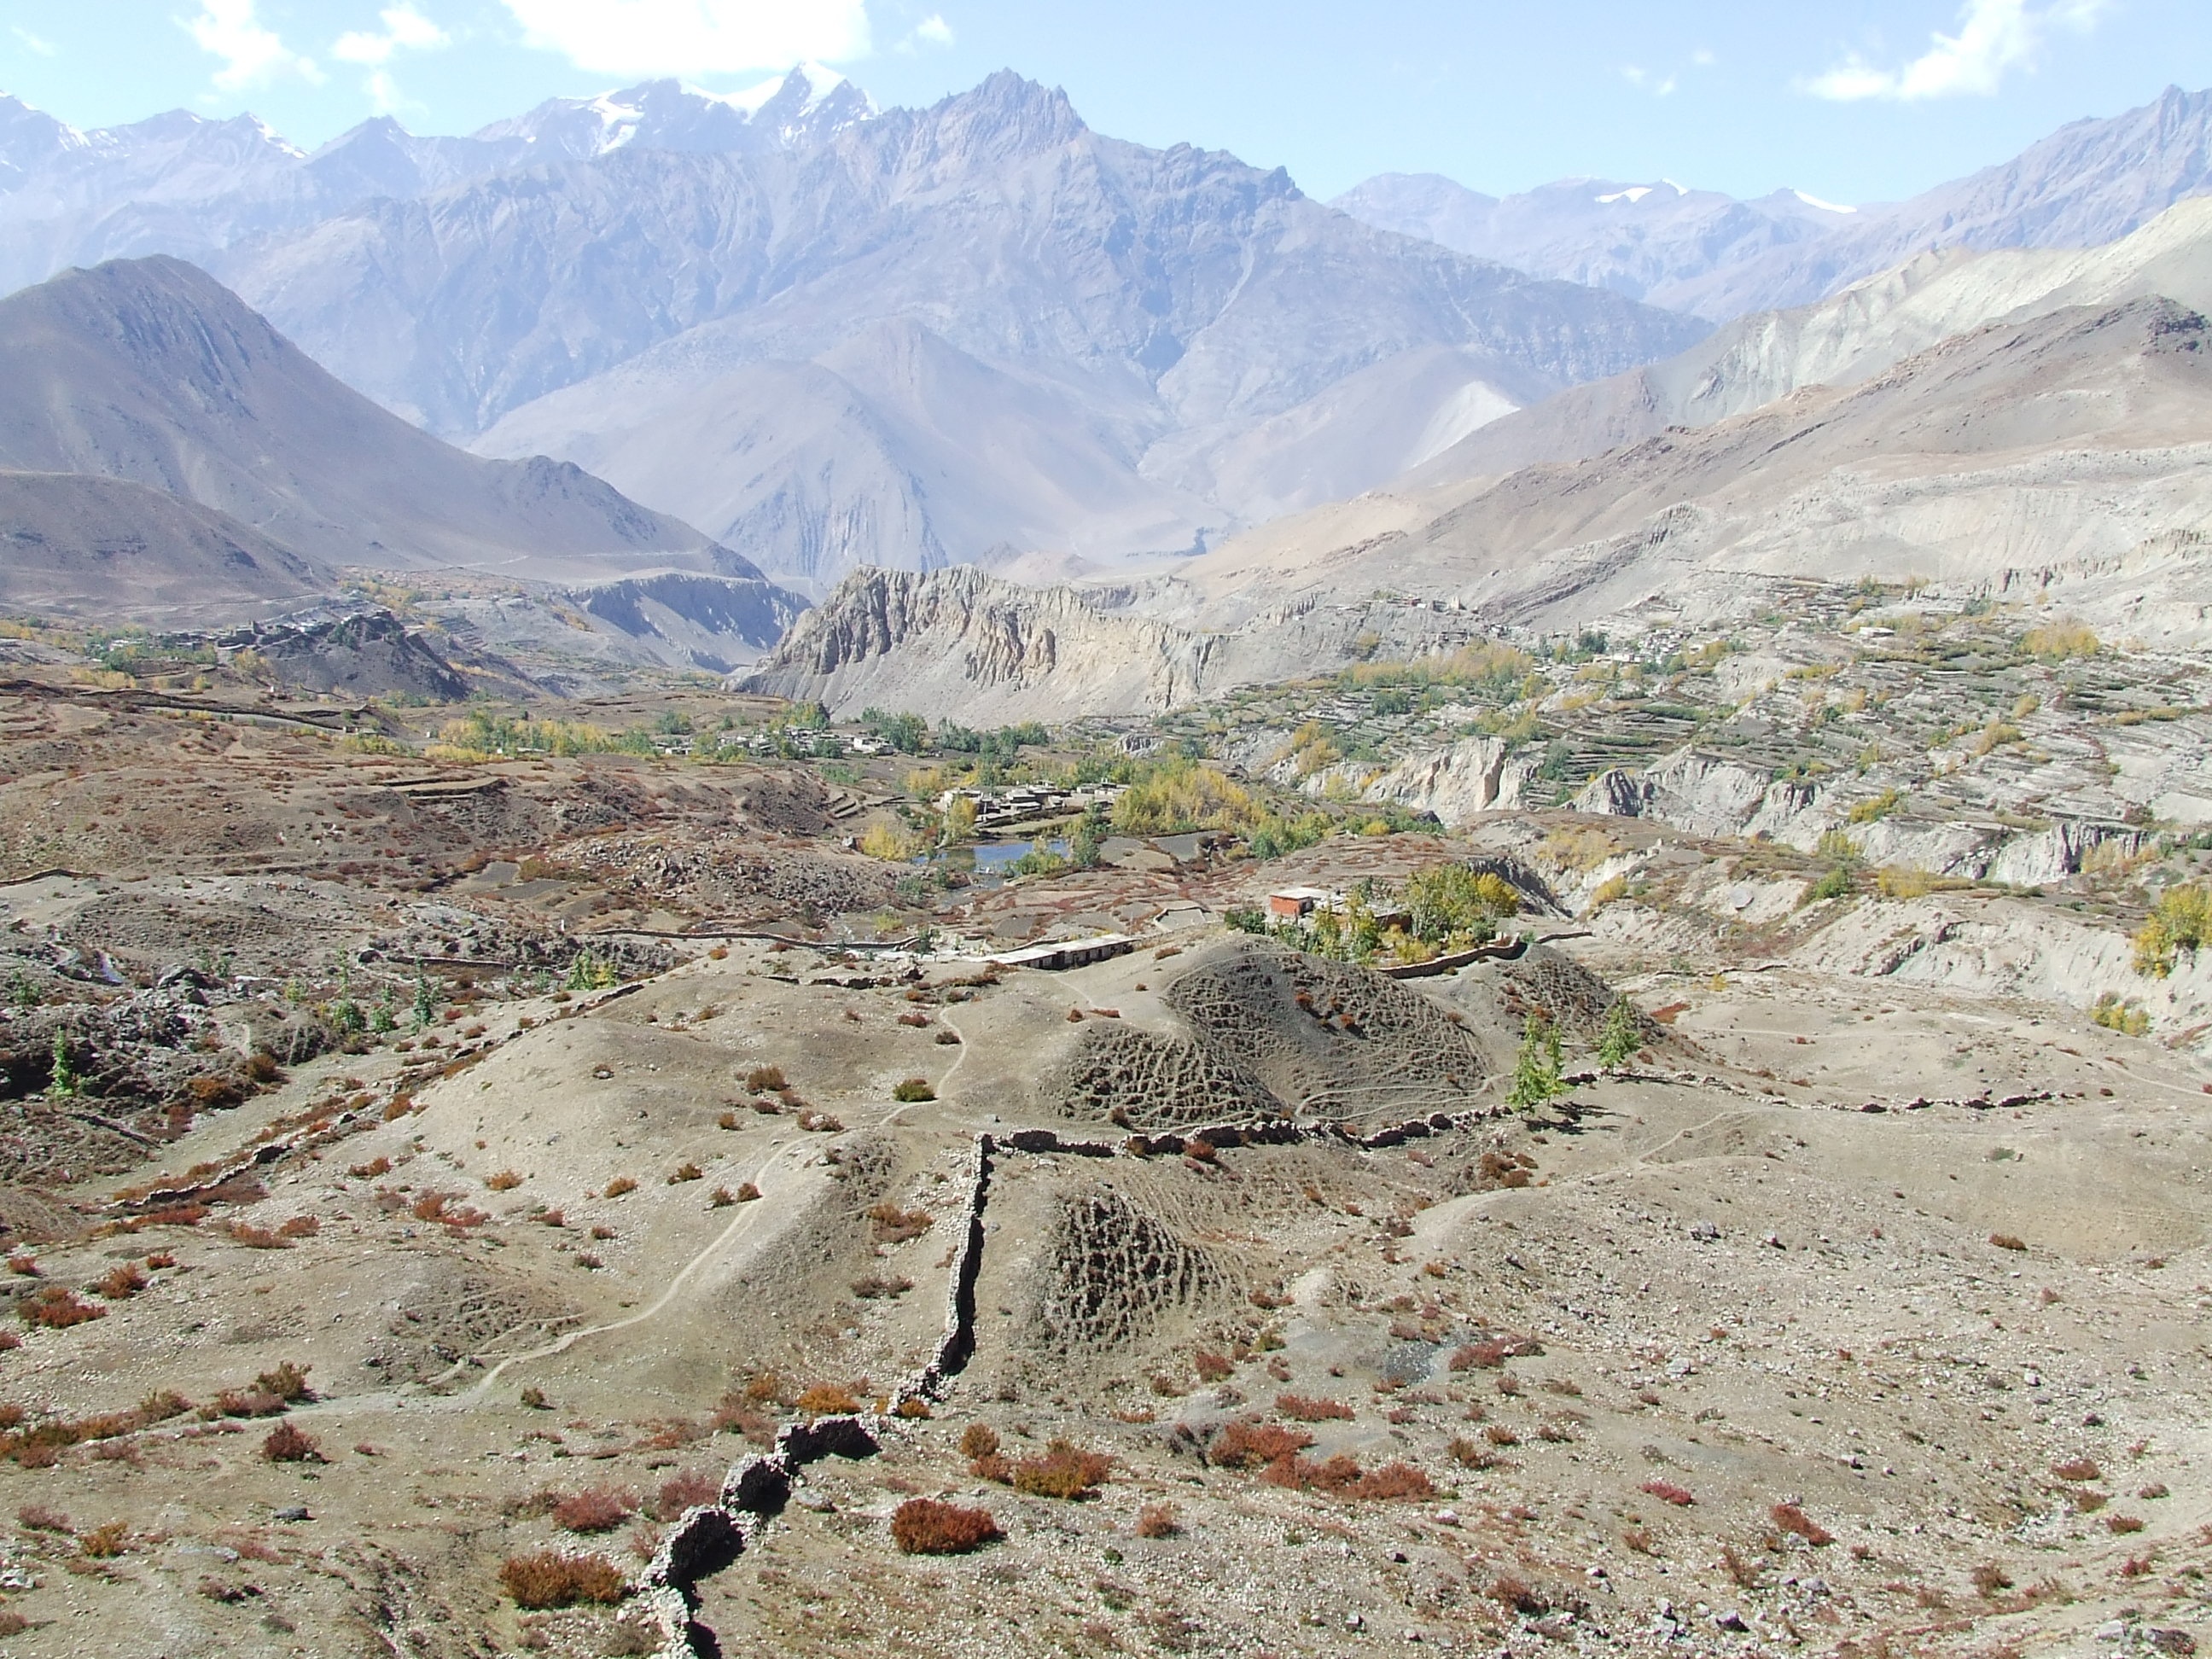
landscape, wilderness, walking, mountain, trail, adventure, view, valley, mountain range, ridge, nepal, geology, mountains, backpacking, badlands, plateau, himalayan, wadi, moraine, landform, mountain pass, geographical feature, mountainous landforms, geological phenomenon